Spensha Baker

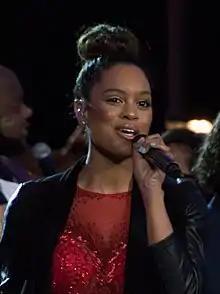
Baker at the 2018 National Memorial Day Concert

Spensha Baker is an American singer from San Antonio, Texas. She is best known for coming in fourth place on the fourteenth season of "The Voice".